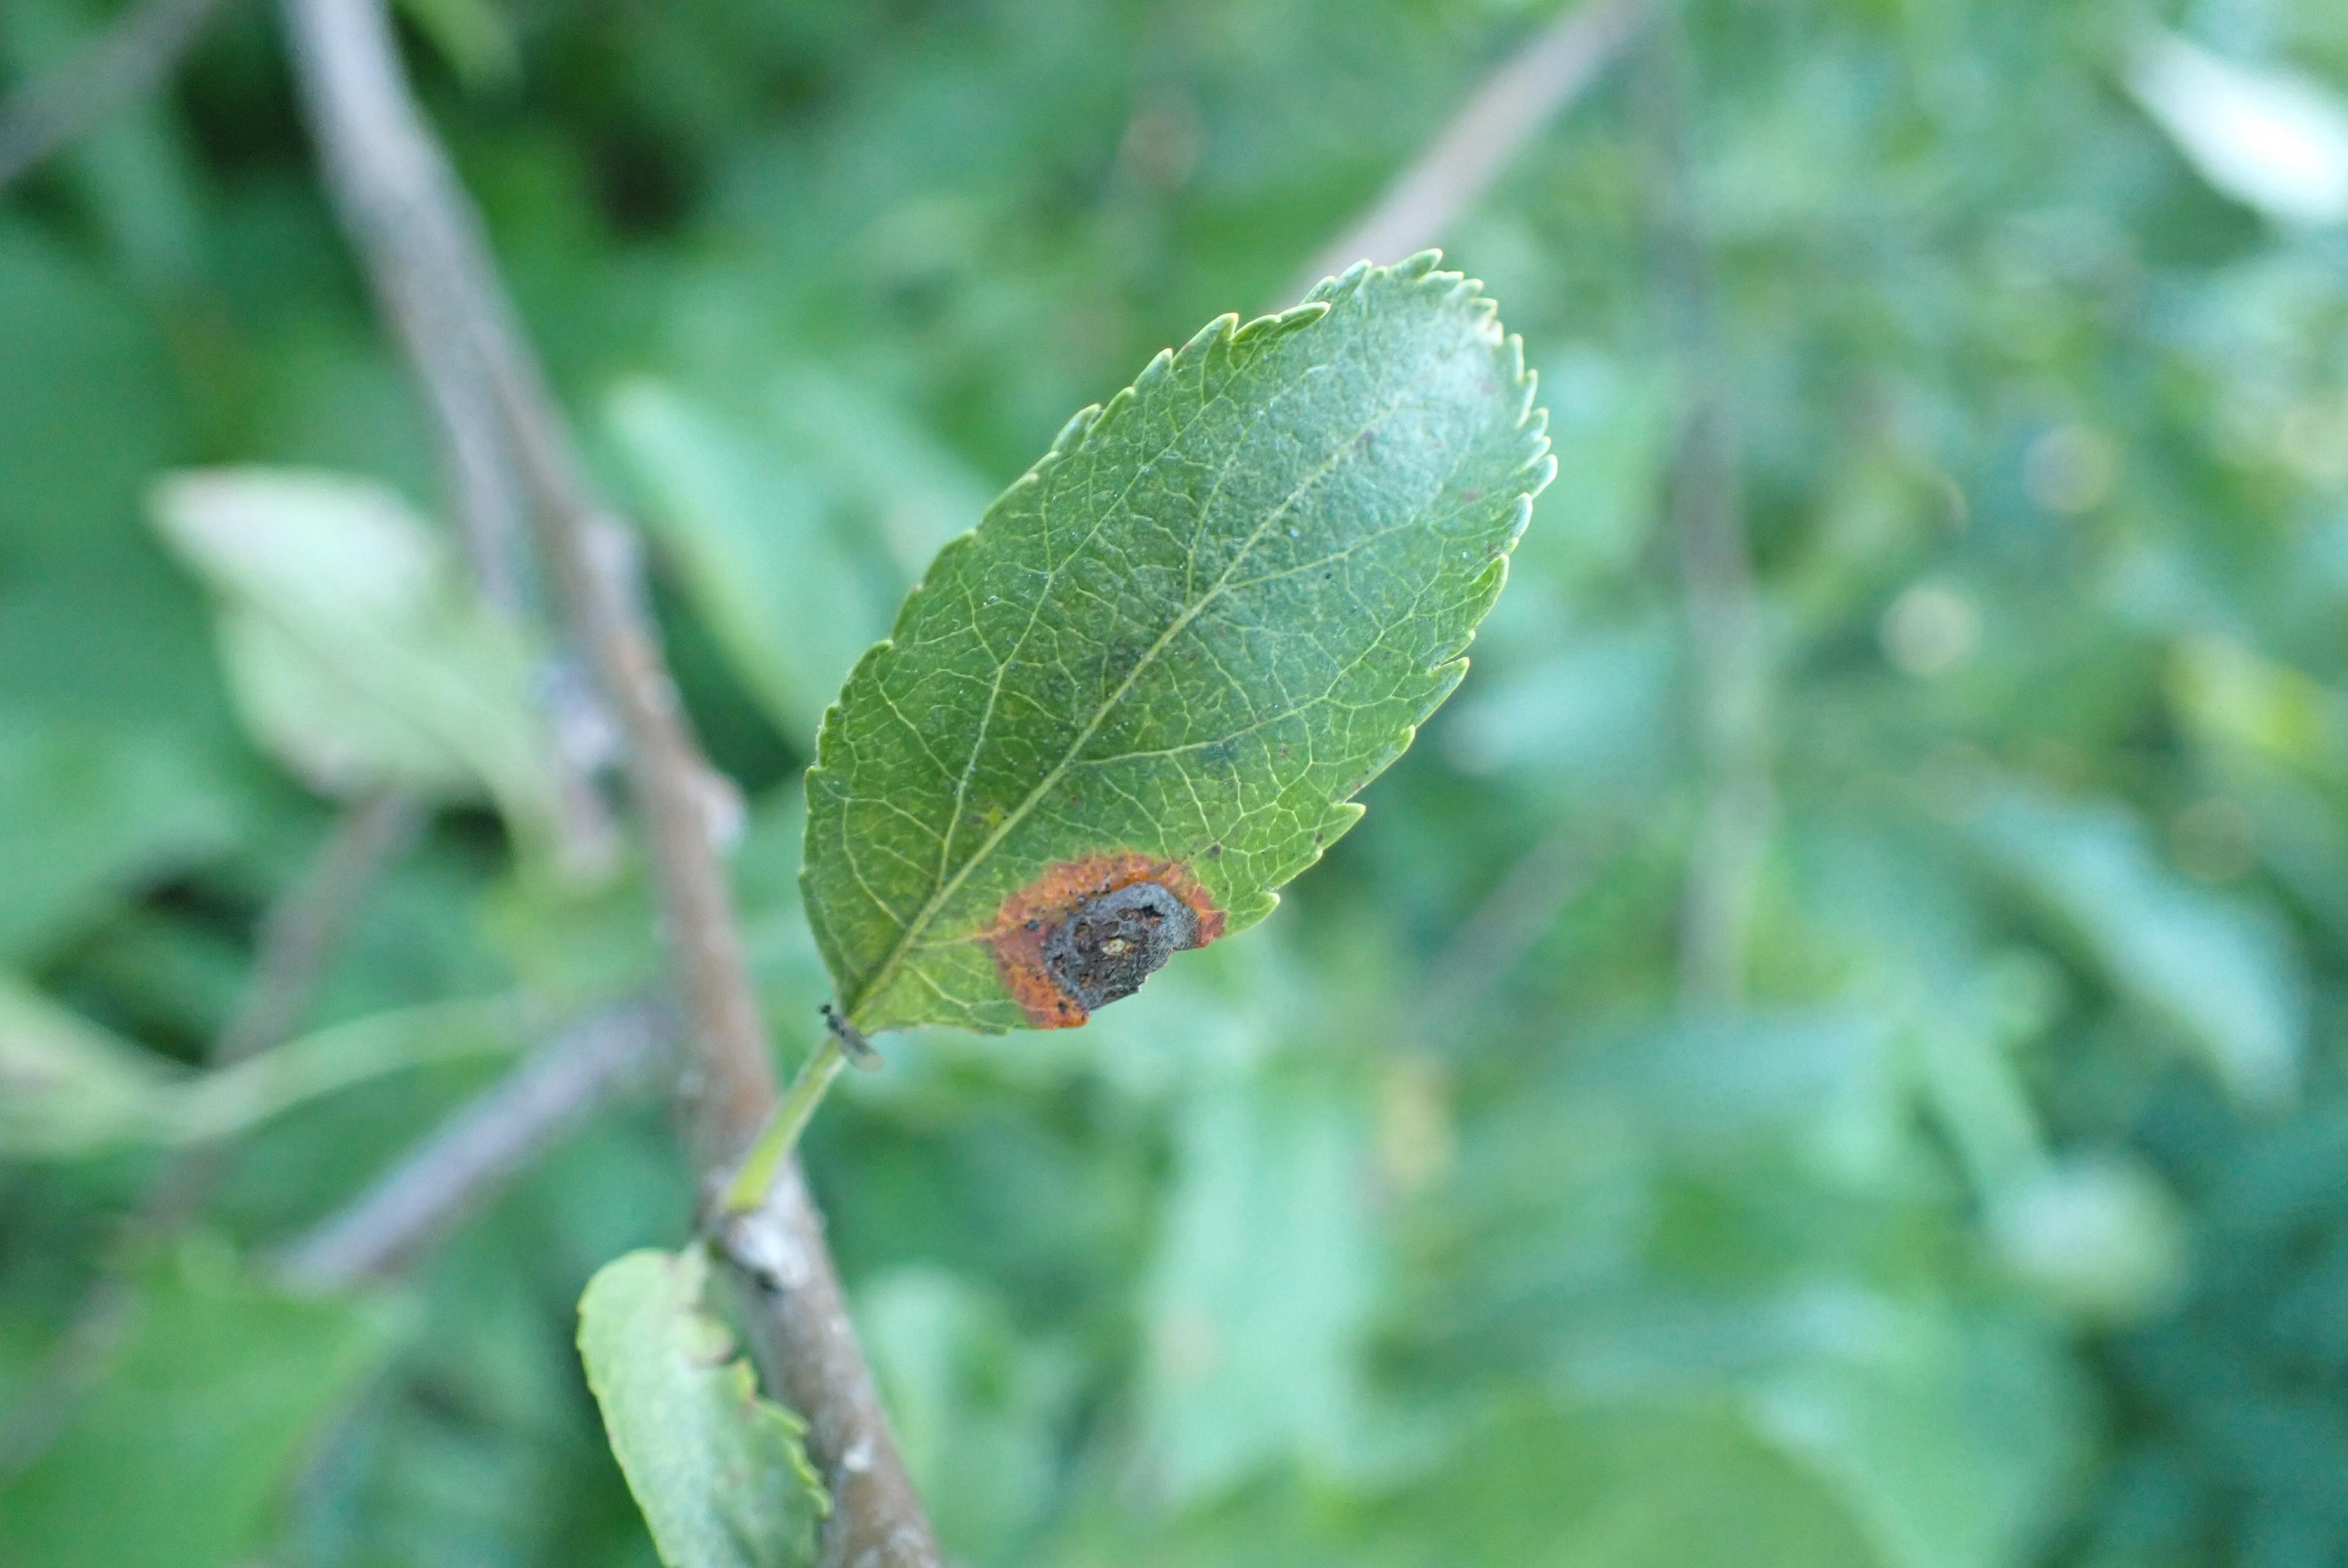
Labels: rust